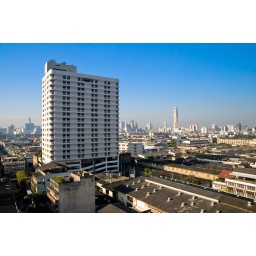
Love the cloud-less blue sky. The tall buidling at the horizon is the tallest building in Bangkok, the Baiyoke Sky Hotel.